Verne M. Willaman

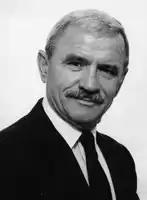
Willaman in 1999

Verne M. Willaman (August 20, 1928 – June 9, 2012) was an American business executive and philanthropist. He was chairman and president of pharmaceutical firm Ortho Pharmaceutical Corporation and director and member of the executive committee of Johnson & Johnson.